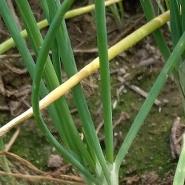
Crop: Onion
Condition: fusarium-d